Broken consort

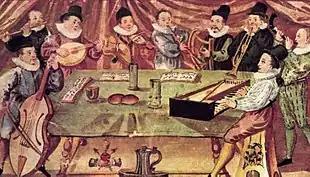
"A Music College", from "Gymnasium illustre", Lauingen, Germany, c. 1590

In English early Baroque music, a broken consort is an ensemble featuring instruments from more than one family, for example a group featuring both string and wind instruments. A consort consisting entirely of instruments of the same family, on the other hand, was referred to as a "whole consort", though this expression is not found until well into the seventeenth century. The word "consort", used in this way, is an earlier form of "concert", according to one opinion, while other sources hold the reverse: that it comes from the French term "concert" or its Italian parent term "concerto", in its sixteenth-century sense. Matthew Locke published pieces for whole and broken consorts of two to six parts as late as 1672.